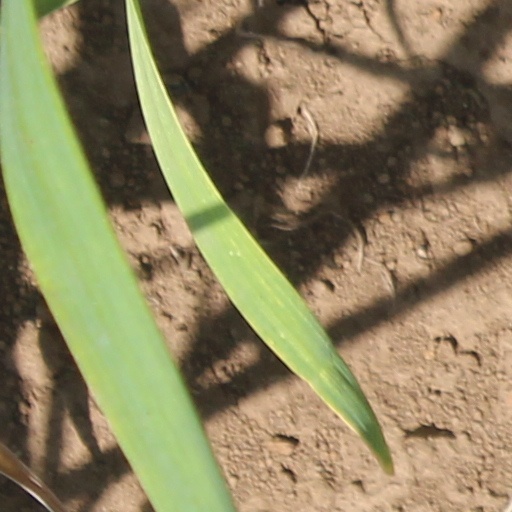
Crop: wheat